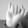
ASL letter: I